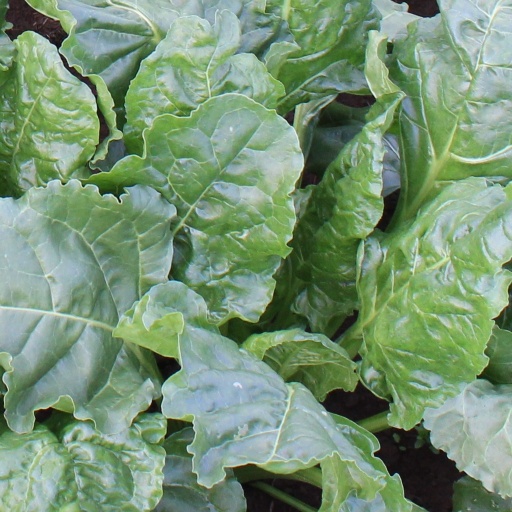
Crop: sugar beet